1st Armored Brigade Combat Team, 34th Infantry Division

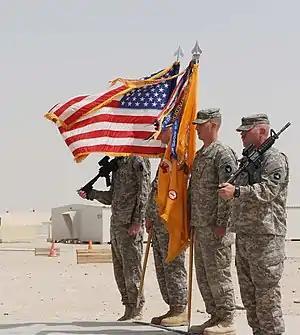
Soldiers and leaders of the 1-94th Cavalry Regiment, a squadron of the 1st Brigade Combat Team, 34th Infantry Division, gathered at Camp Buehring, Kuwait, April 3, to case their colors as the 1/34th BCT prepares to leave country and go back to Minnesota.

The lineage of Headquarters, 1st ABCT, dates back to the American Civil War. A volunteer militia unit, the Stillwater Guards, had been enrolled into Minnesota's organized militia, and in 1861 was called to federal service as Company B, 1st Minnesota Volunteer Infantry Regiment.